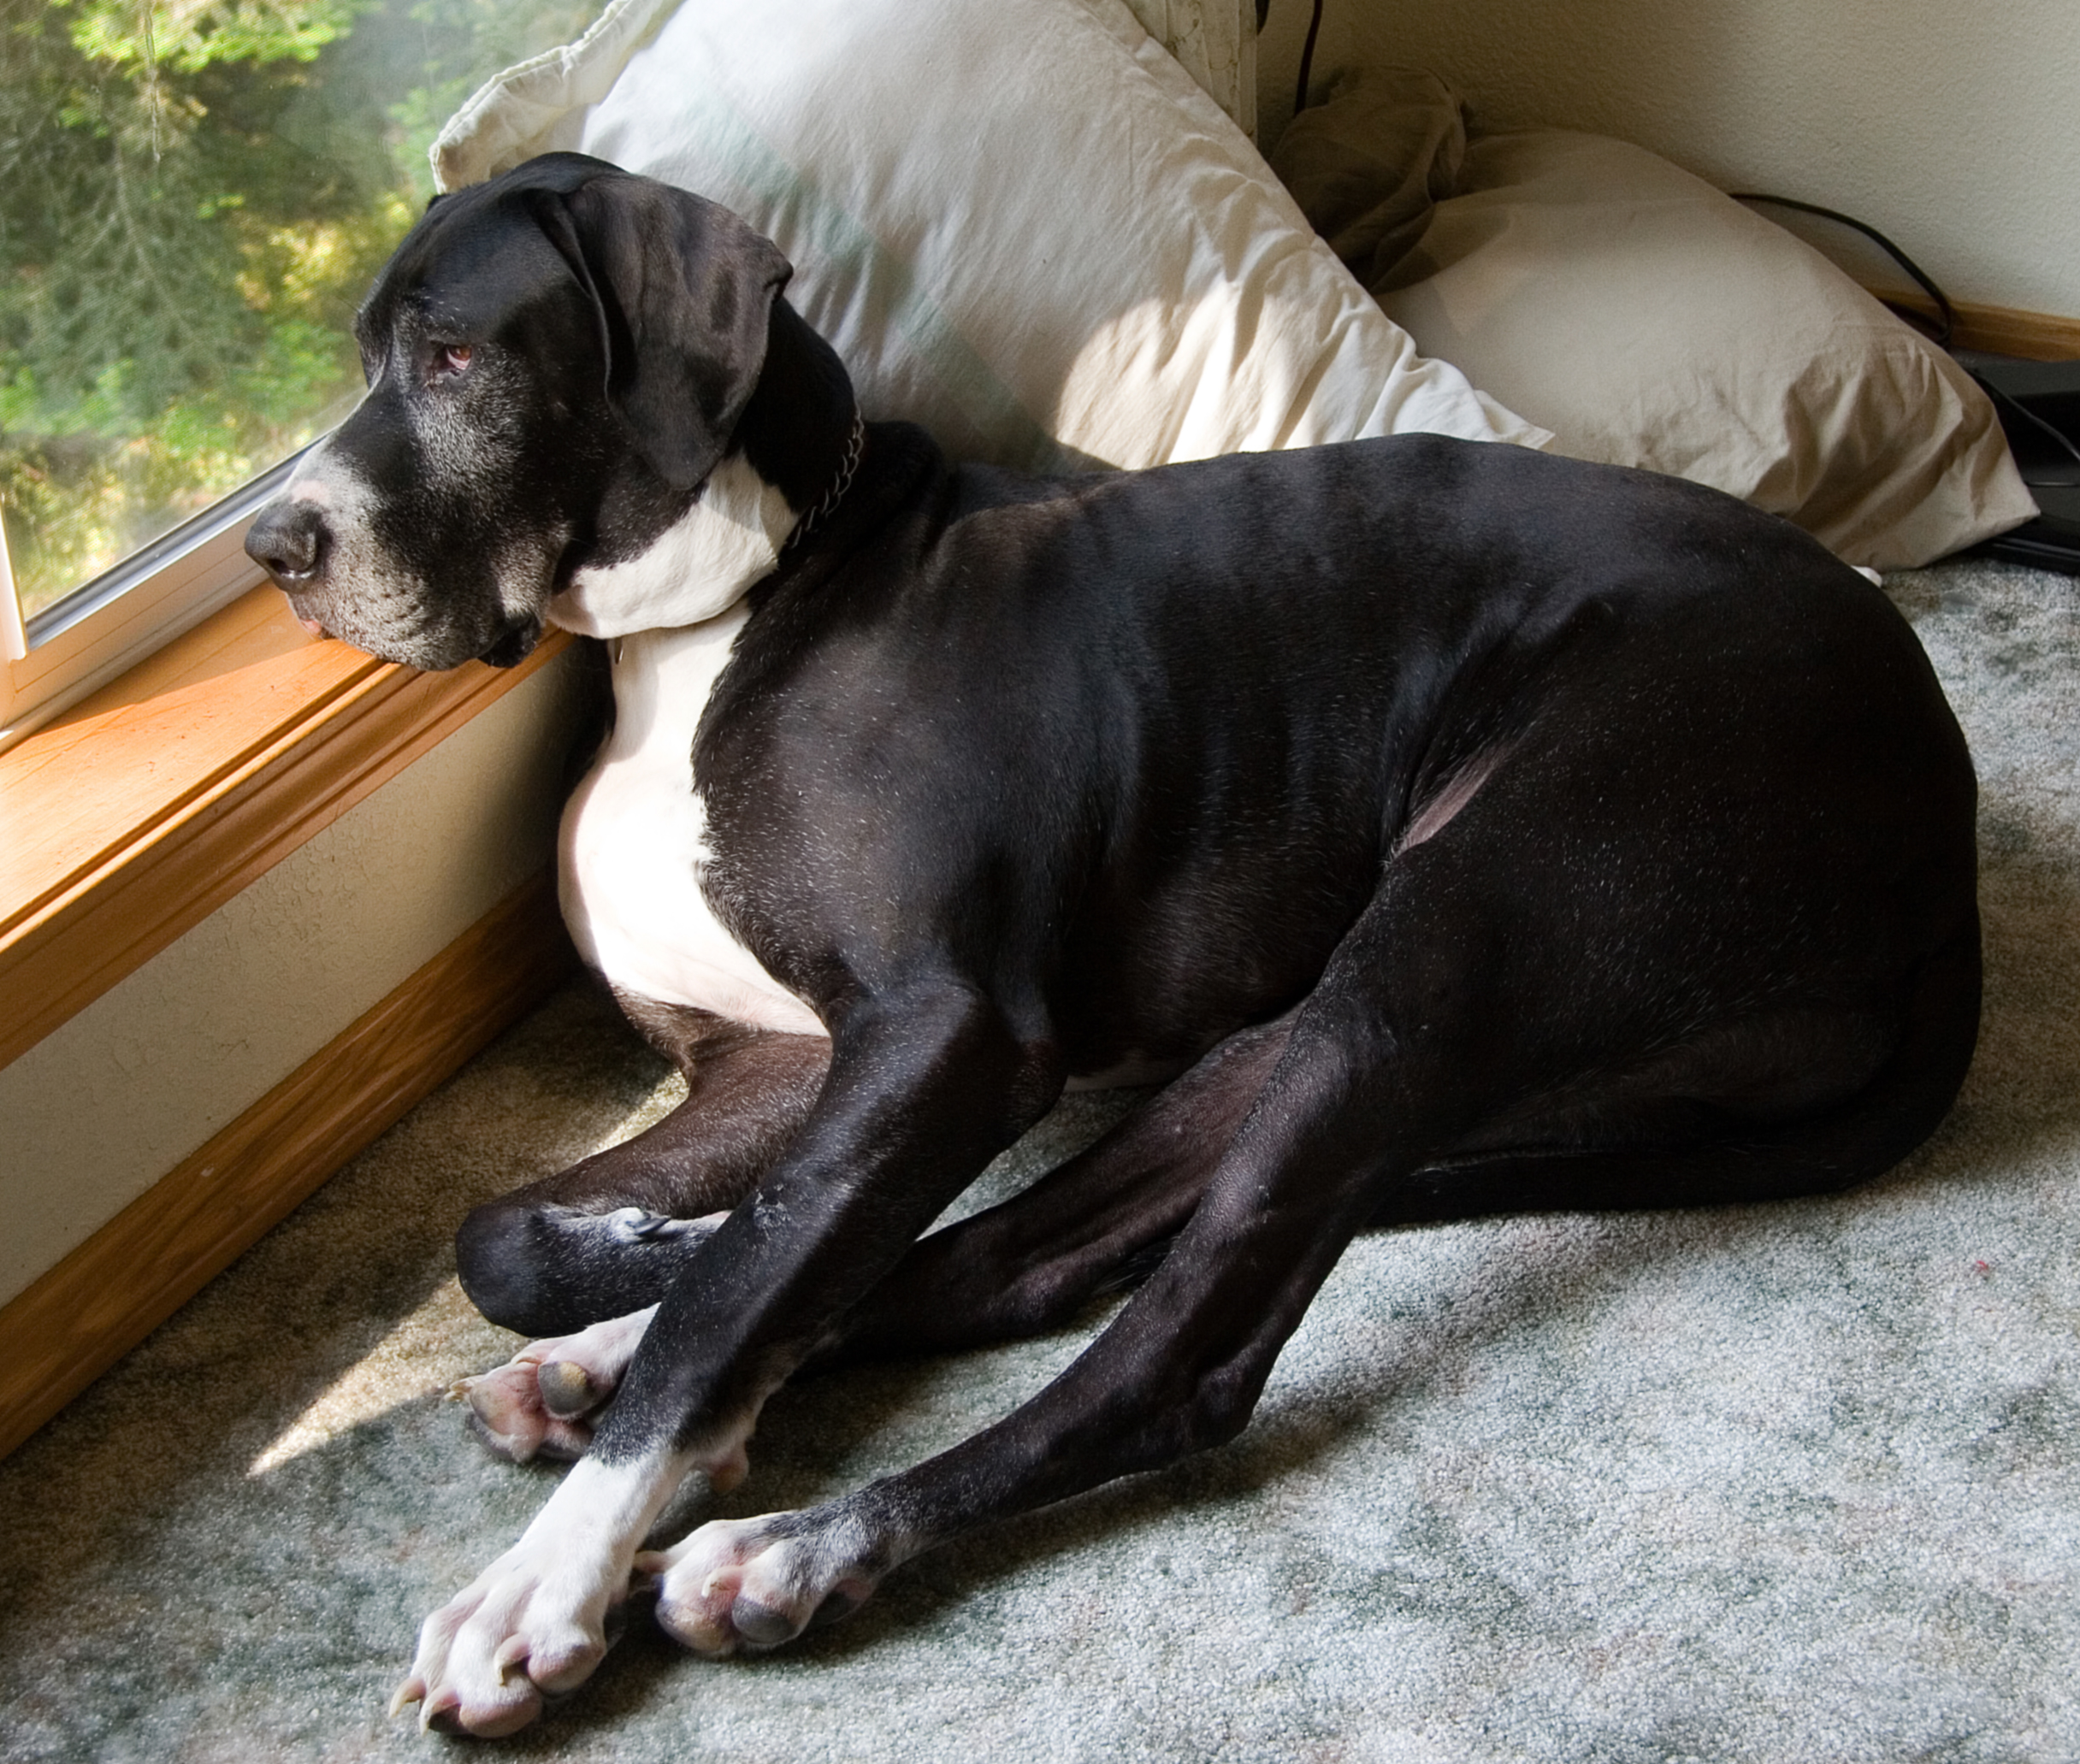
puppy, dog, mammal, pets, dogs, animals, vertebrate, uncropped, greatdane, mantlegreatdane, great dane, dog like mammal, animal sports